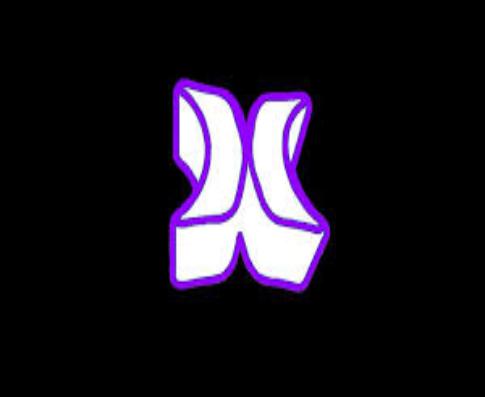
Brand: Hurley-2
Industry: Clothes